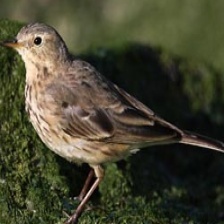
Species: AMERICAN PIPIT
Scientific name: ANTHUS RUBESCENS